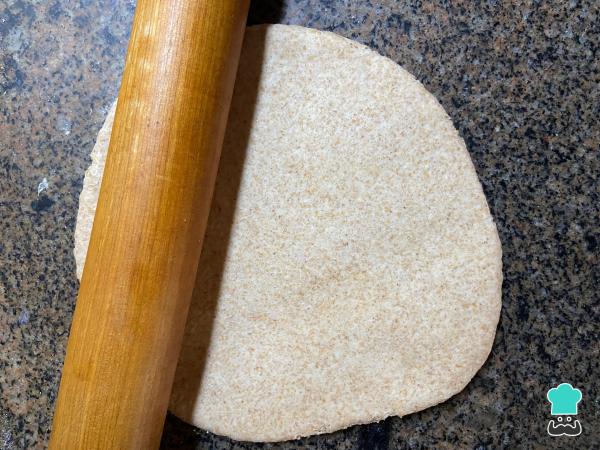
2Estira la masa unos 3 milímetros de alto como máximo.